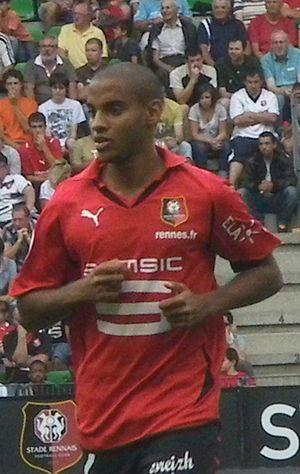
Yassine Jebbour, né le 24 août 1991 à Poitiers, est un footballeur international marocain. Il est formé au Stade rennais, club avec lequel il passe professionnel en 2009.